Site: brandenburg
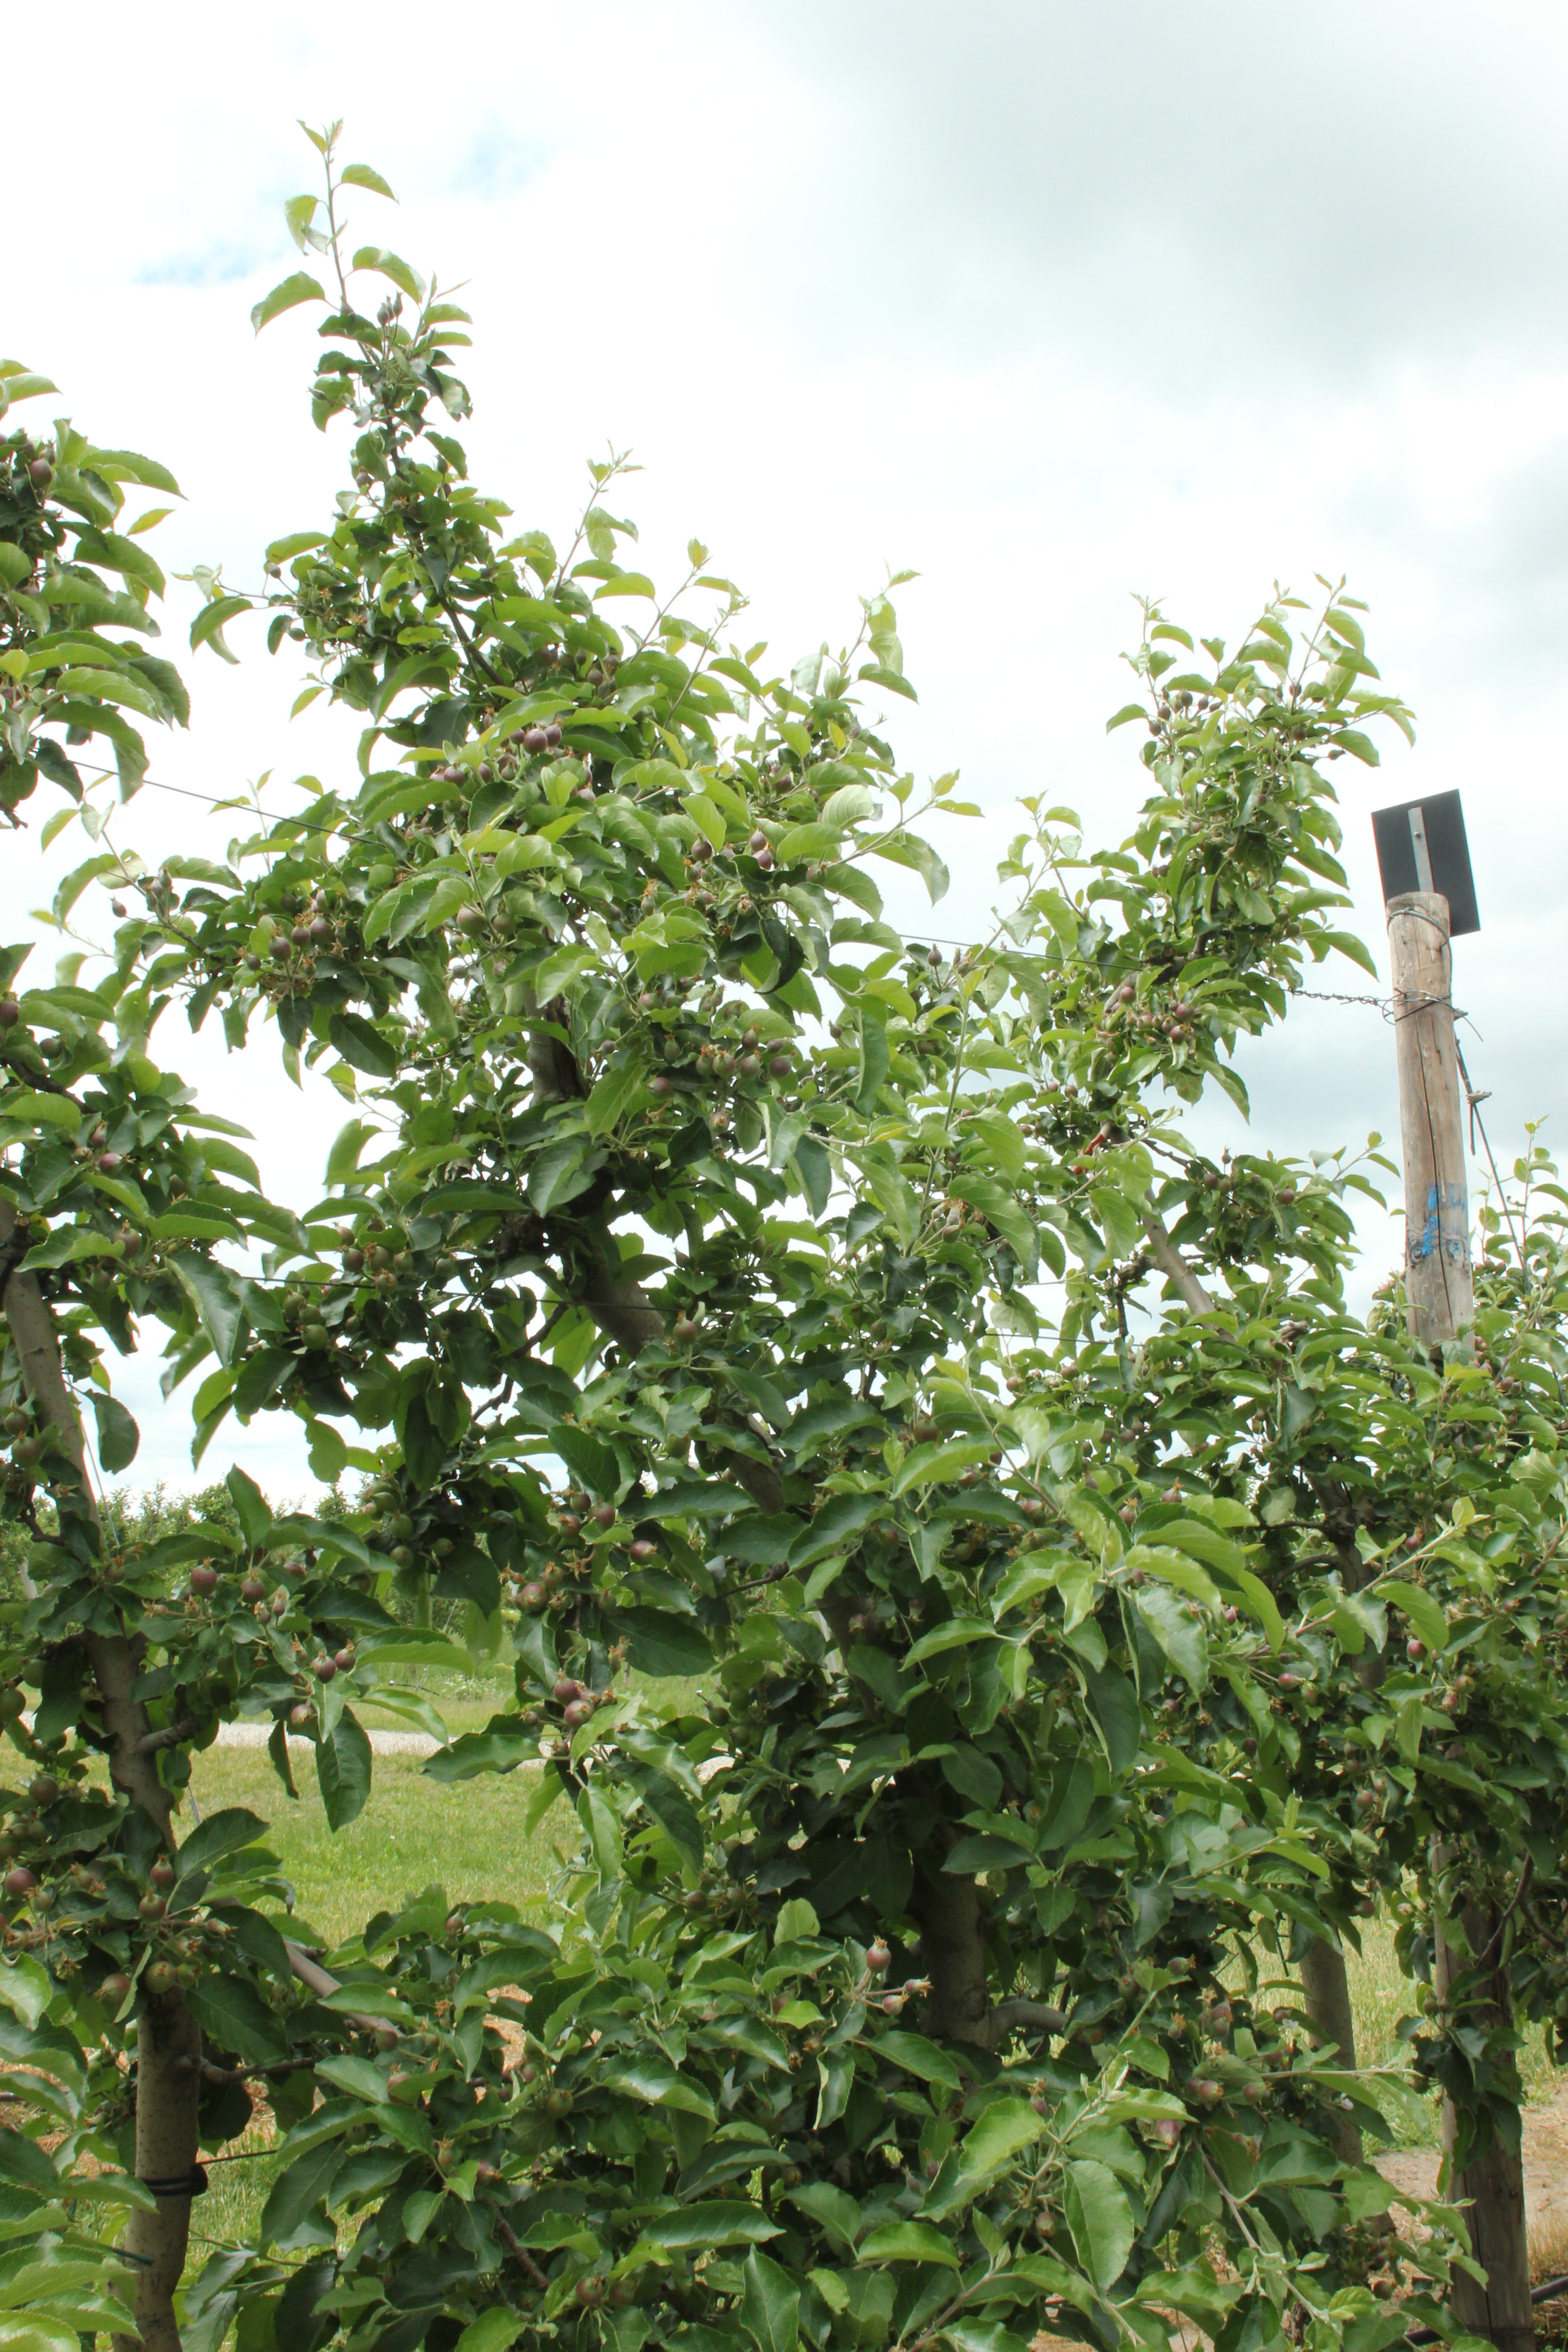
Growth stage (BBCH 72): Development of fruit